Franklin Mall (Philadelphia, Pennsylvania)

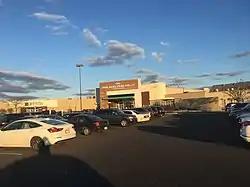
Entrance to Franklin Mall

Franklin Mall (formerly Philadelphia Mills and still referred to as Franklin Mills) is an enclosed shopping mall in Northeast Philadelphia, bordering Bensalem in Bucks County and from Center City. Named for Benjamin Franklin, the mall is home to 125 stores, a food court, and seven theme restaurants and was visited by an estimated 18 million people in 2006. The anchor stores are Dave & Buster's, Urban Planet, Saks Fifth Avenue, Marshalls, HomeGoods, Walmart, and Burlington. Six vacant anchor stores once housed American Freight, AMC Theatres, Forever 21, Phar-Mor, Modell's Sporting Goods, and Turn 7 Liquidators.